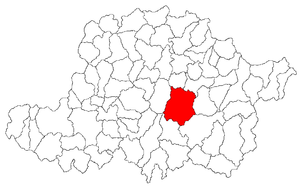
Tauț est une commune du județ d'Arad, Roumanie qui compte 1 779 habitants.